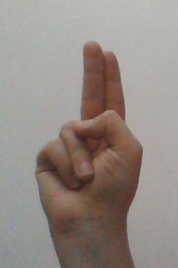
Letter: taa